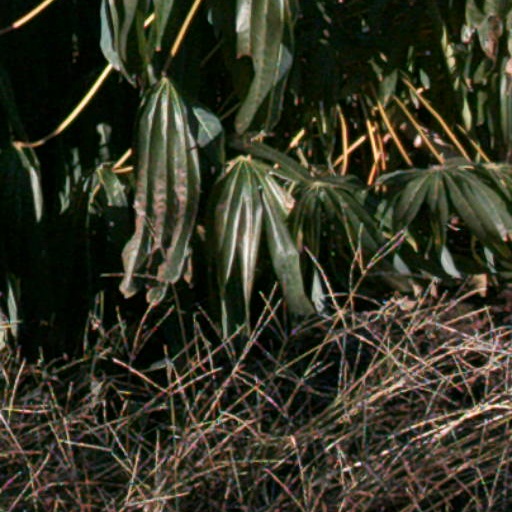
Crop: cassava